Philharmonia Zurich

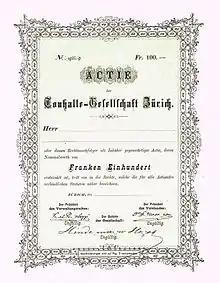
Share of the Tonhalle-Gesellschaft Zürich, not issued

The Orchesterverein, Zurich's first permanent professional ensemble, was founded in 1861. The 31 musicians played for the Allgemeine Musikgesellschaft (in the Kasino, now the Geschworenengericht) and for the Aktientheater. In 1867 the Schweizerisches Musikfest took place in Zurich, and for this purpose the old Kornhaus (Corn Exchange), on the site of today's opera house, was converted into a concert hall. In 1868 the Tonhalle Gesellschaft (Tonhalle Society) was set up and took over the running of the orchestra from the Allgemeine Musikgesellschaft.